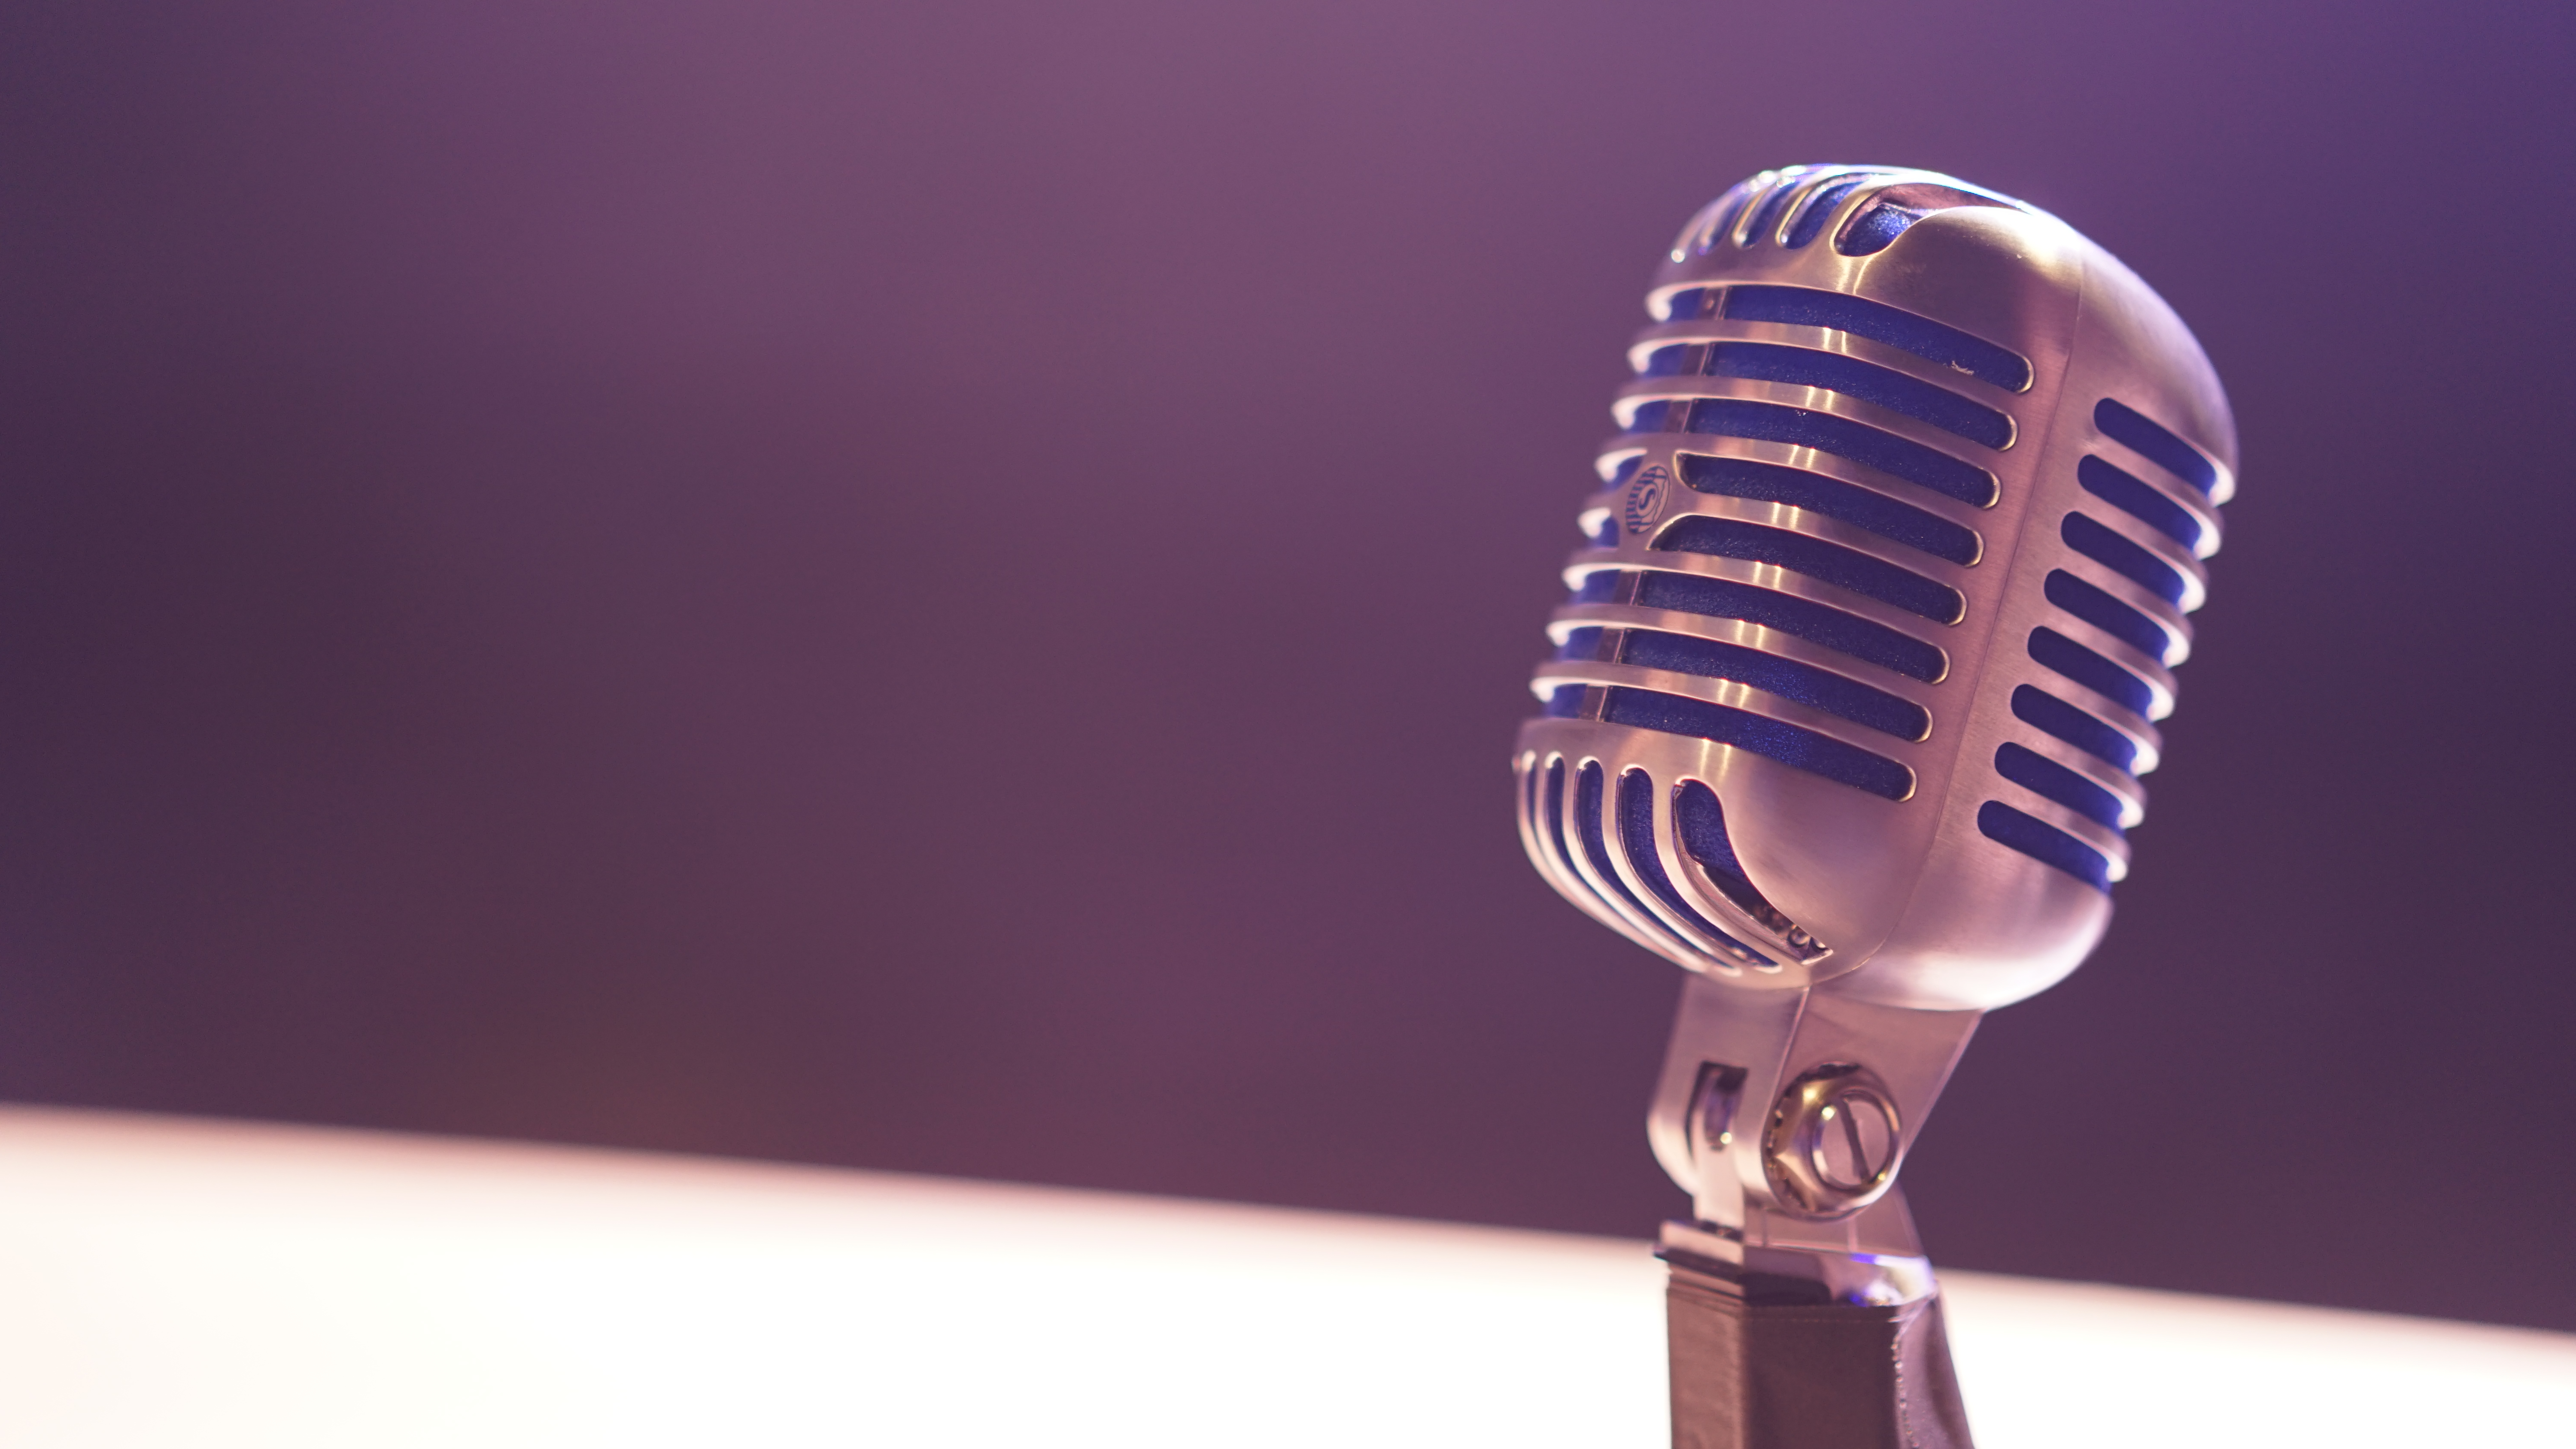
music, technology, microphone, mic, lighting, audio, sound, audio equipment, electronic device